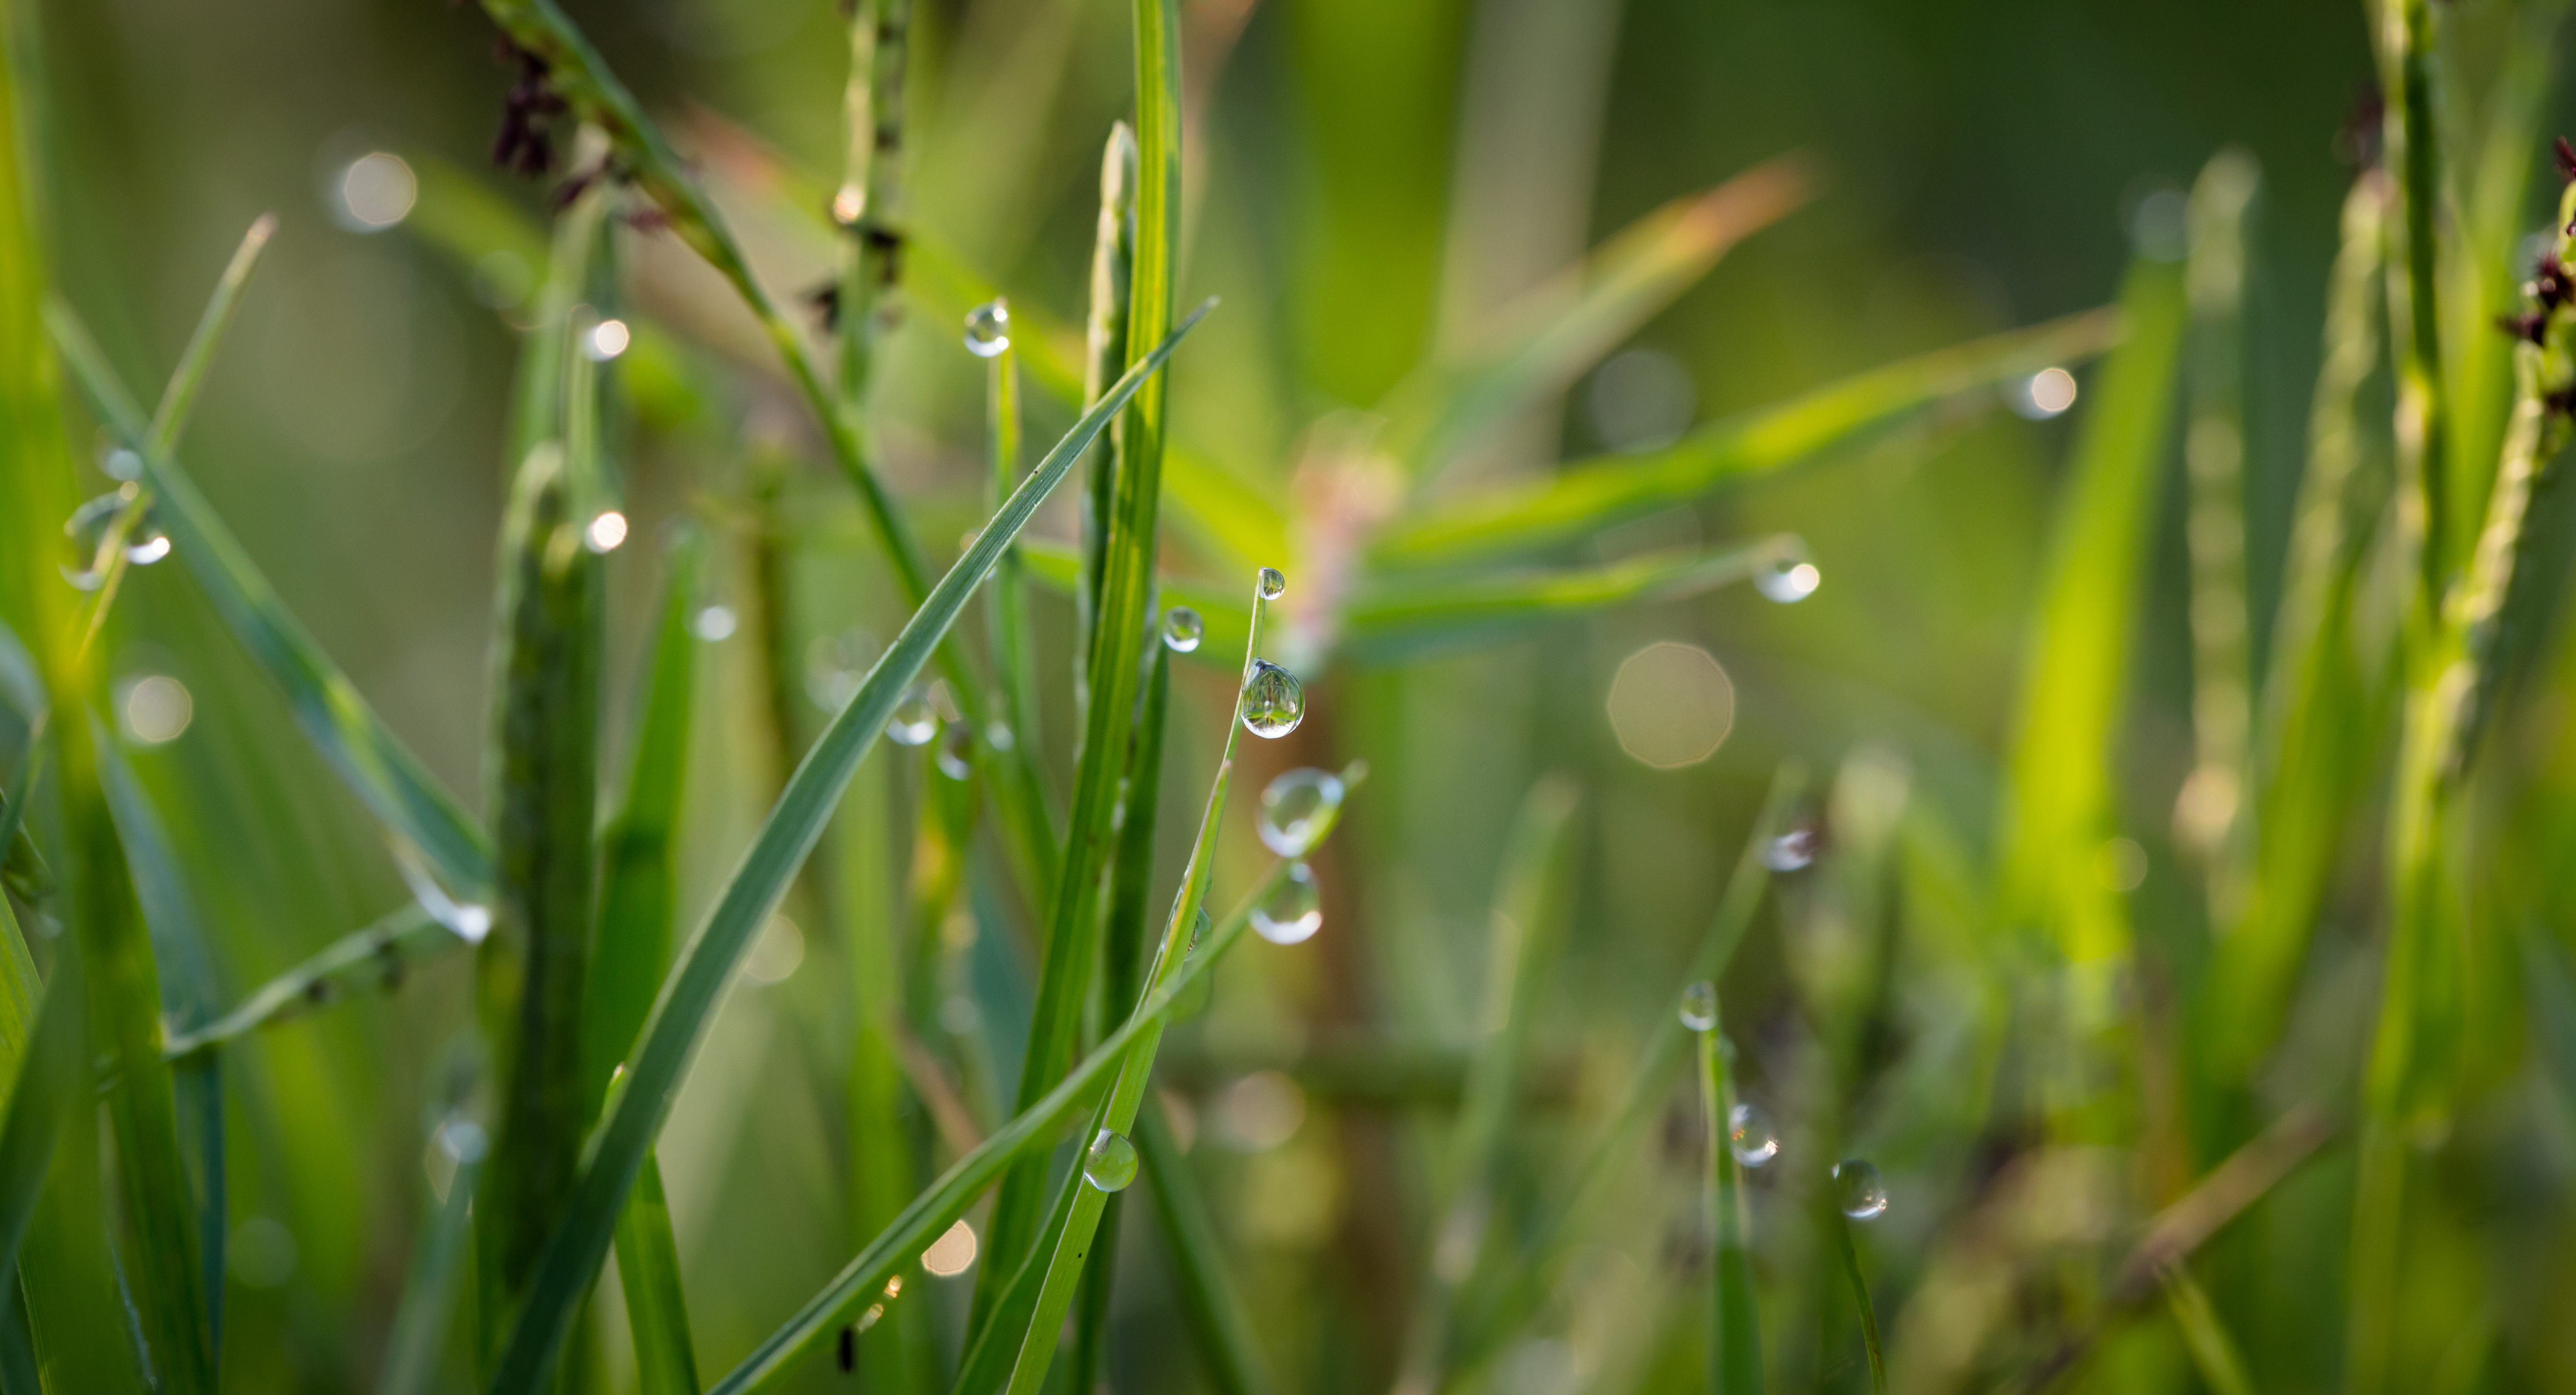
water, nature, grass, branch, droplet, drop, dew, growth, plant, field, lawn, meadow, sunlight, leaf, flower, raindrop, wet, environment, green, macro, flora, invertebrate, close up, grassland, habitat, moisture, macro photography, water drops, natural environment, grass family, plant stem